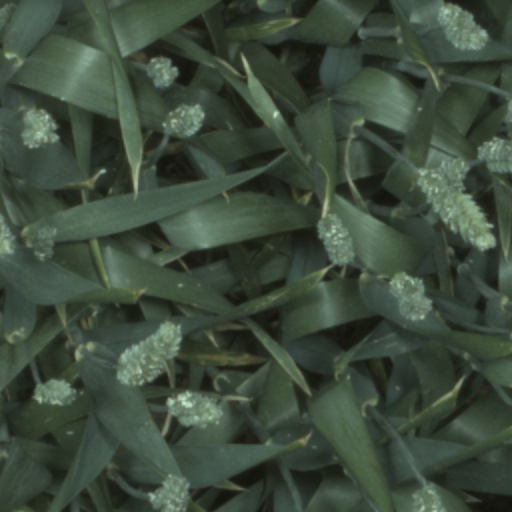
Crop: wheat